A Stranger from Somewhere

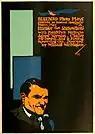
Advertisement in The Moving Picture World (October 1916)

A Stranger from Somewhere is a 1916 silent film directed by William Worthington. Universal's Bluebird Photoplays division produced and distributed the film. The movie featured Franklyn Farnum (playing a dual role), Agnes Vernon, Barney Furey, and Claire McDowell. The screenplay was written by F. McGrew Willis and Walter Woods who were credited under the pseudonym Willis Woods.